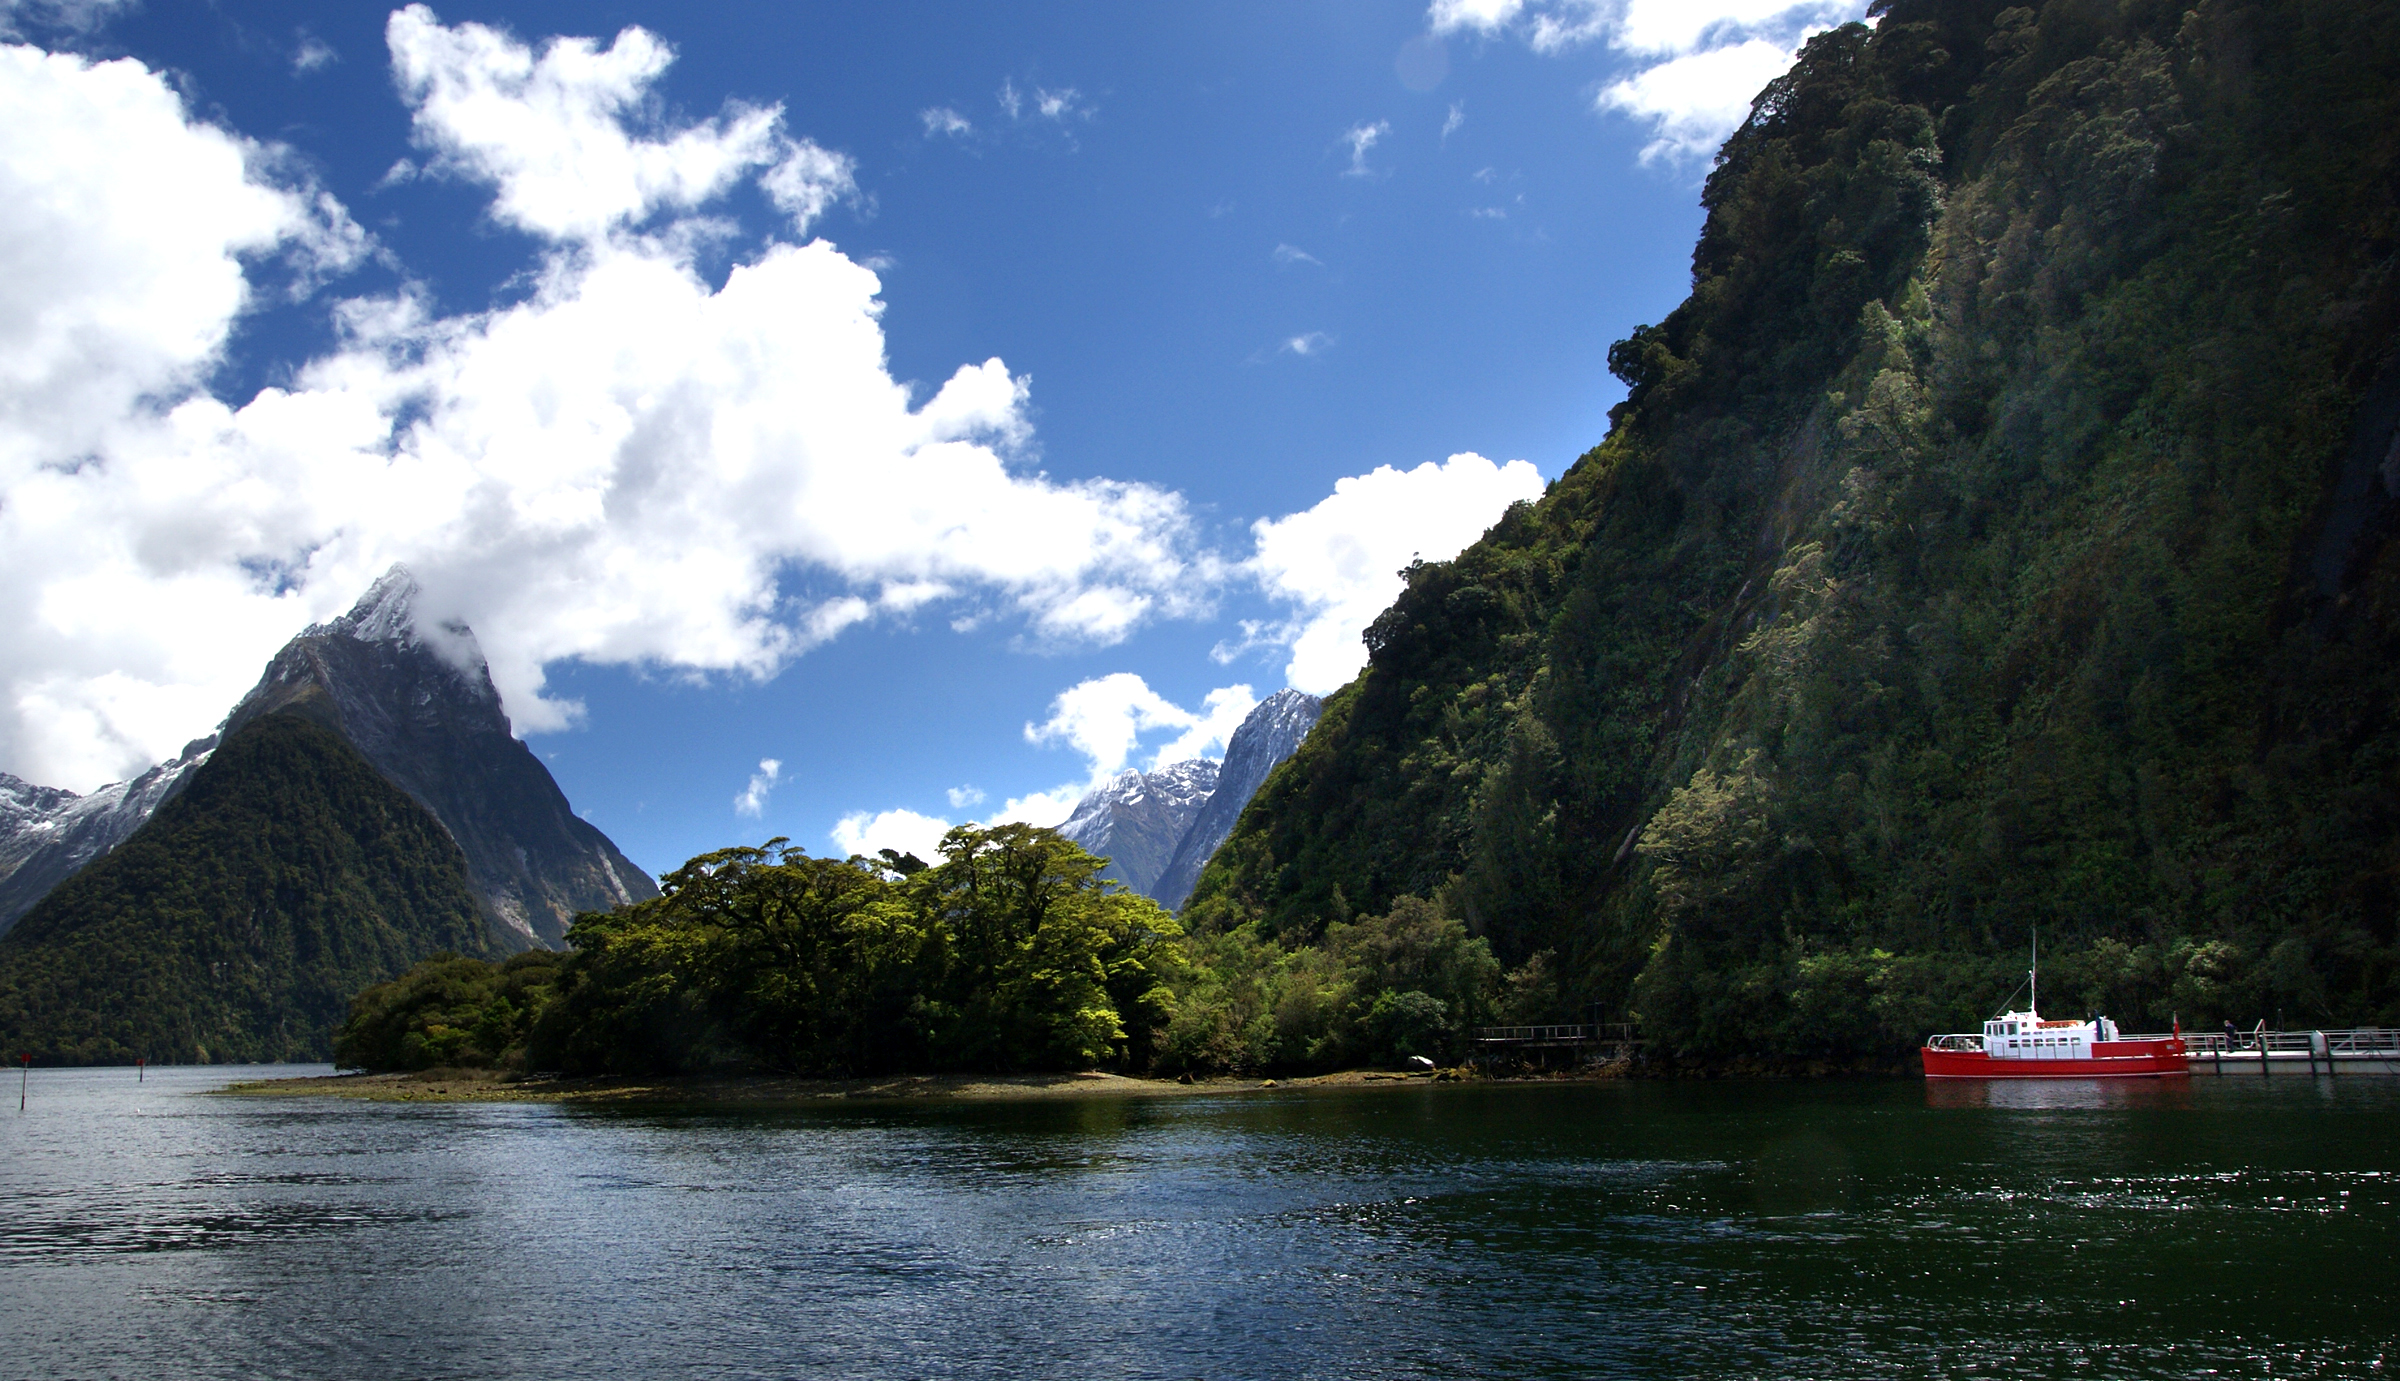
sea, nature, mountain, boat, lake, river, mountain range, reflection, red, vehicle, bay, fjord, alps, newzealand, day, pwpartlycloudy, flickrelite, milfordsound, sonydslra300, fiordlandnationialpark, loch, landform, geographical feature, mountainous landforms, glacial landform